Dale Keown

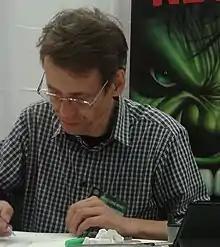

Dale Keown (born July 23, 1962) is a Canadian comic book artist known for his runs on "The Incredible Hulk" and his creator-owned comic book "Pitt".